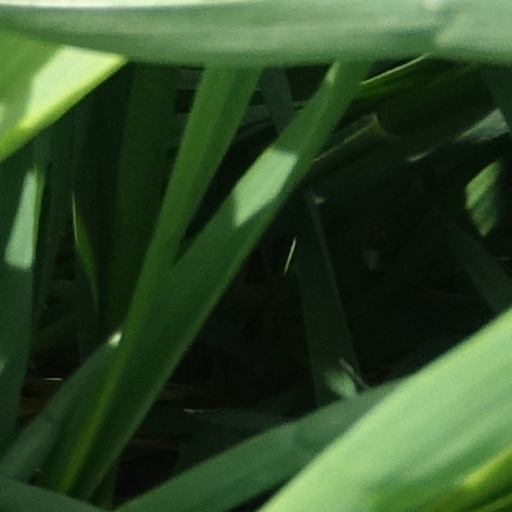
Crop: wheat